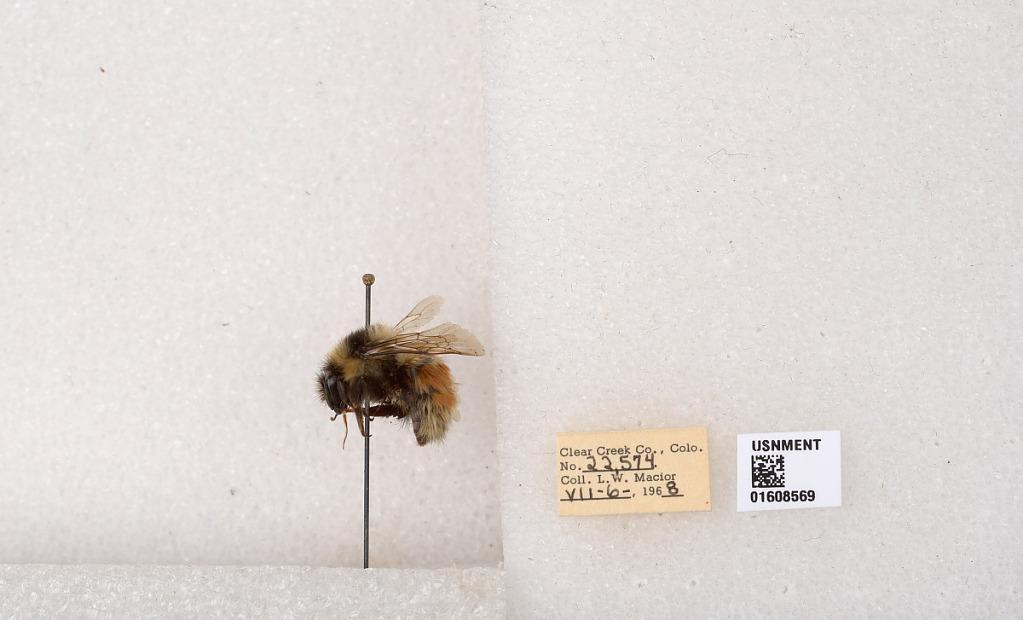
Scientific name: Bombus (Pyrobombus) sylvicola Kirby
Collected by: L. Macior
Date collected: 1968-7-6
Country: United States
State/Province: Colorado
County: Clear Creek
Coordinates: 39.6891, -105.644